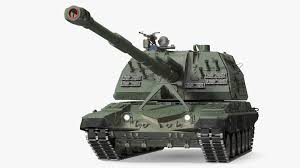
Label: Self Propelled Artillery